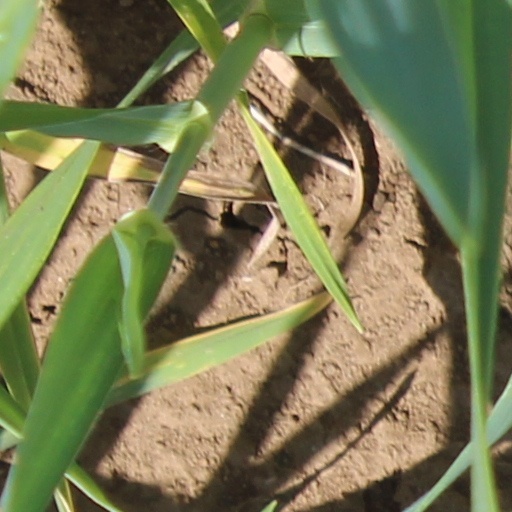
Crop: wheat